Lana Popham

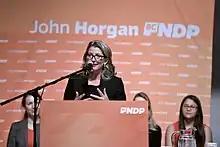
Lana Popham speaking at her nomination rally in 2017

In the 2017 election, she was challenged by Olympic rower Dave Calder on behalf of the BC Liberal Party, her son's former teacher Mark Neufeld for the Green Party, Andrew McLean for the Libertarian Party, and Richard Pattee for the newly created Vancouver Island Party. Though Popham won the riding, her party again formed the official opposition as the 41st Parliament began. After the governing BC Liberal Party lost a confidence vote and the BC NDP formed the government, Popham was appointed to be Minister of Agriculture in Premier John Horgan's Executive Council. In this role, Popham oversaw the implementation of BC NDP's agricultural platform of reforming the Agricultural Land Commission and developing the Grow BC, Feed BC and Buy BC initiatives. She introduced the "Agricultural Land Commission Amendment Act, 2018" (Bill 52) and the "Agricultural Land Commission Amendment Act, 2019" (Bill 15) which, among other items, undid the previous parliament's division of the Agricultural Land Reserve into two zones with different regulations and reduced the amount of housing permitted on agricultural land.